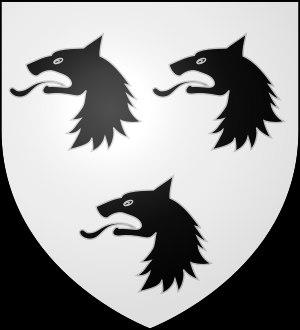
La seigneurie de Pont-l'Abbé s'étendait entre la baie d'Audierne à l'ouest et l'Odet à l'est.